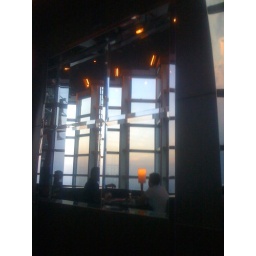
View from Cloud 9 bar on one of top floors of Jin Mao tower in Pudong, Shanghai, China